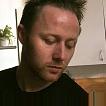
Age: 34